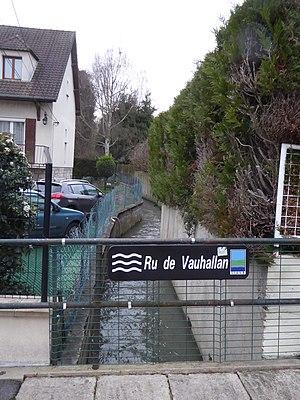
Ru de Vauhallan sous la rue Alfred de Vigny
Le ruisseau de Vauhallan est un ruisseau français, affluent de la Bièvre, qui coule dans le département de l'Essonne et des Yvelines, en région Île-de-France.